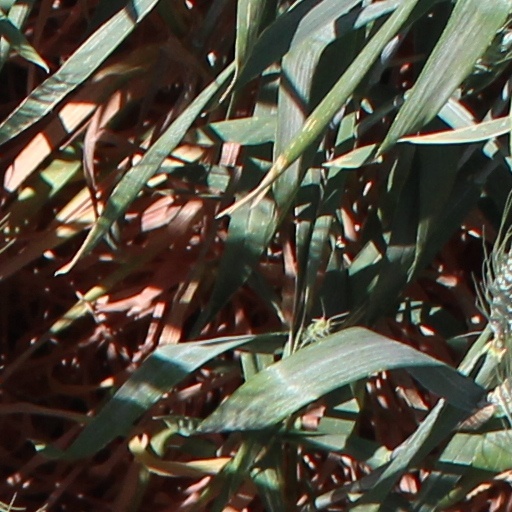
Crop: wheat